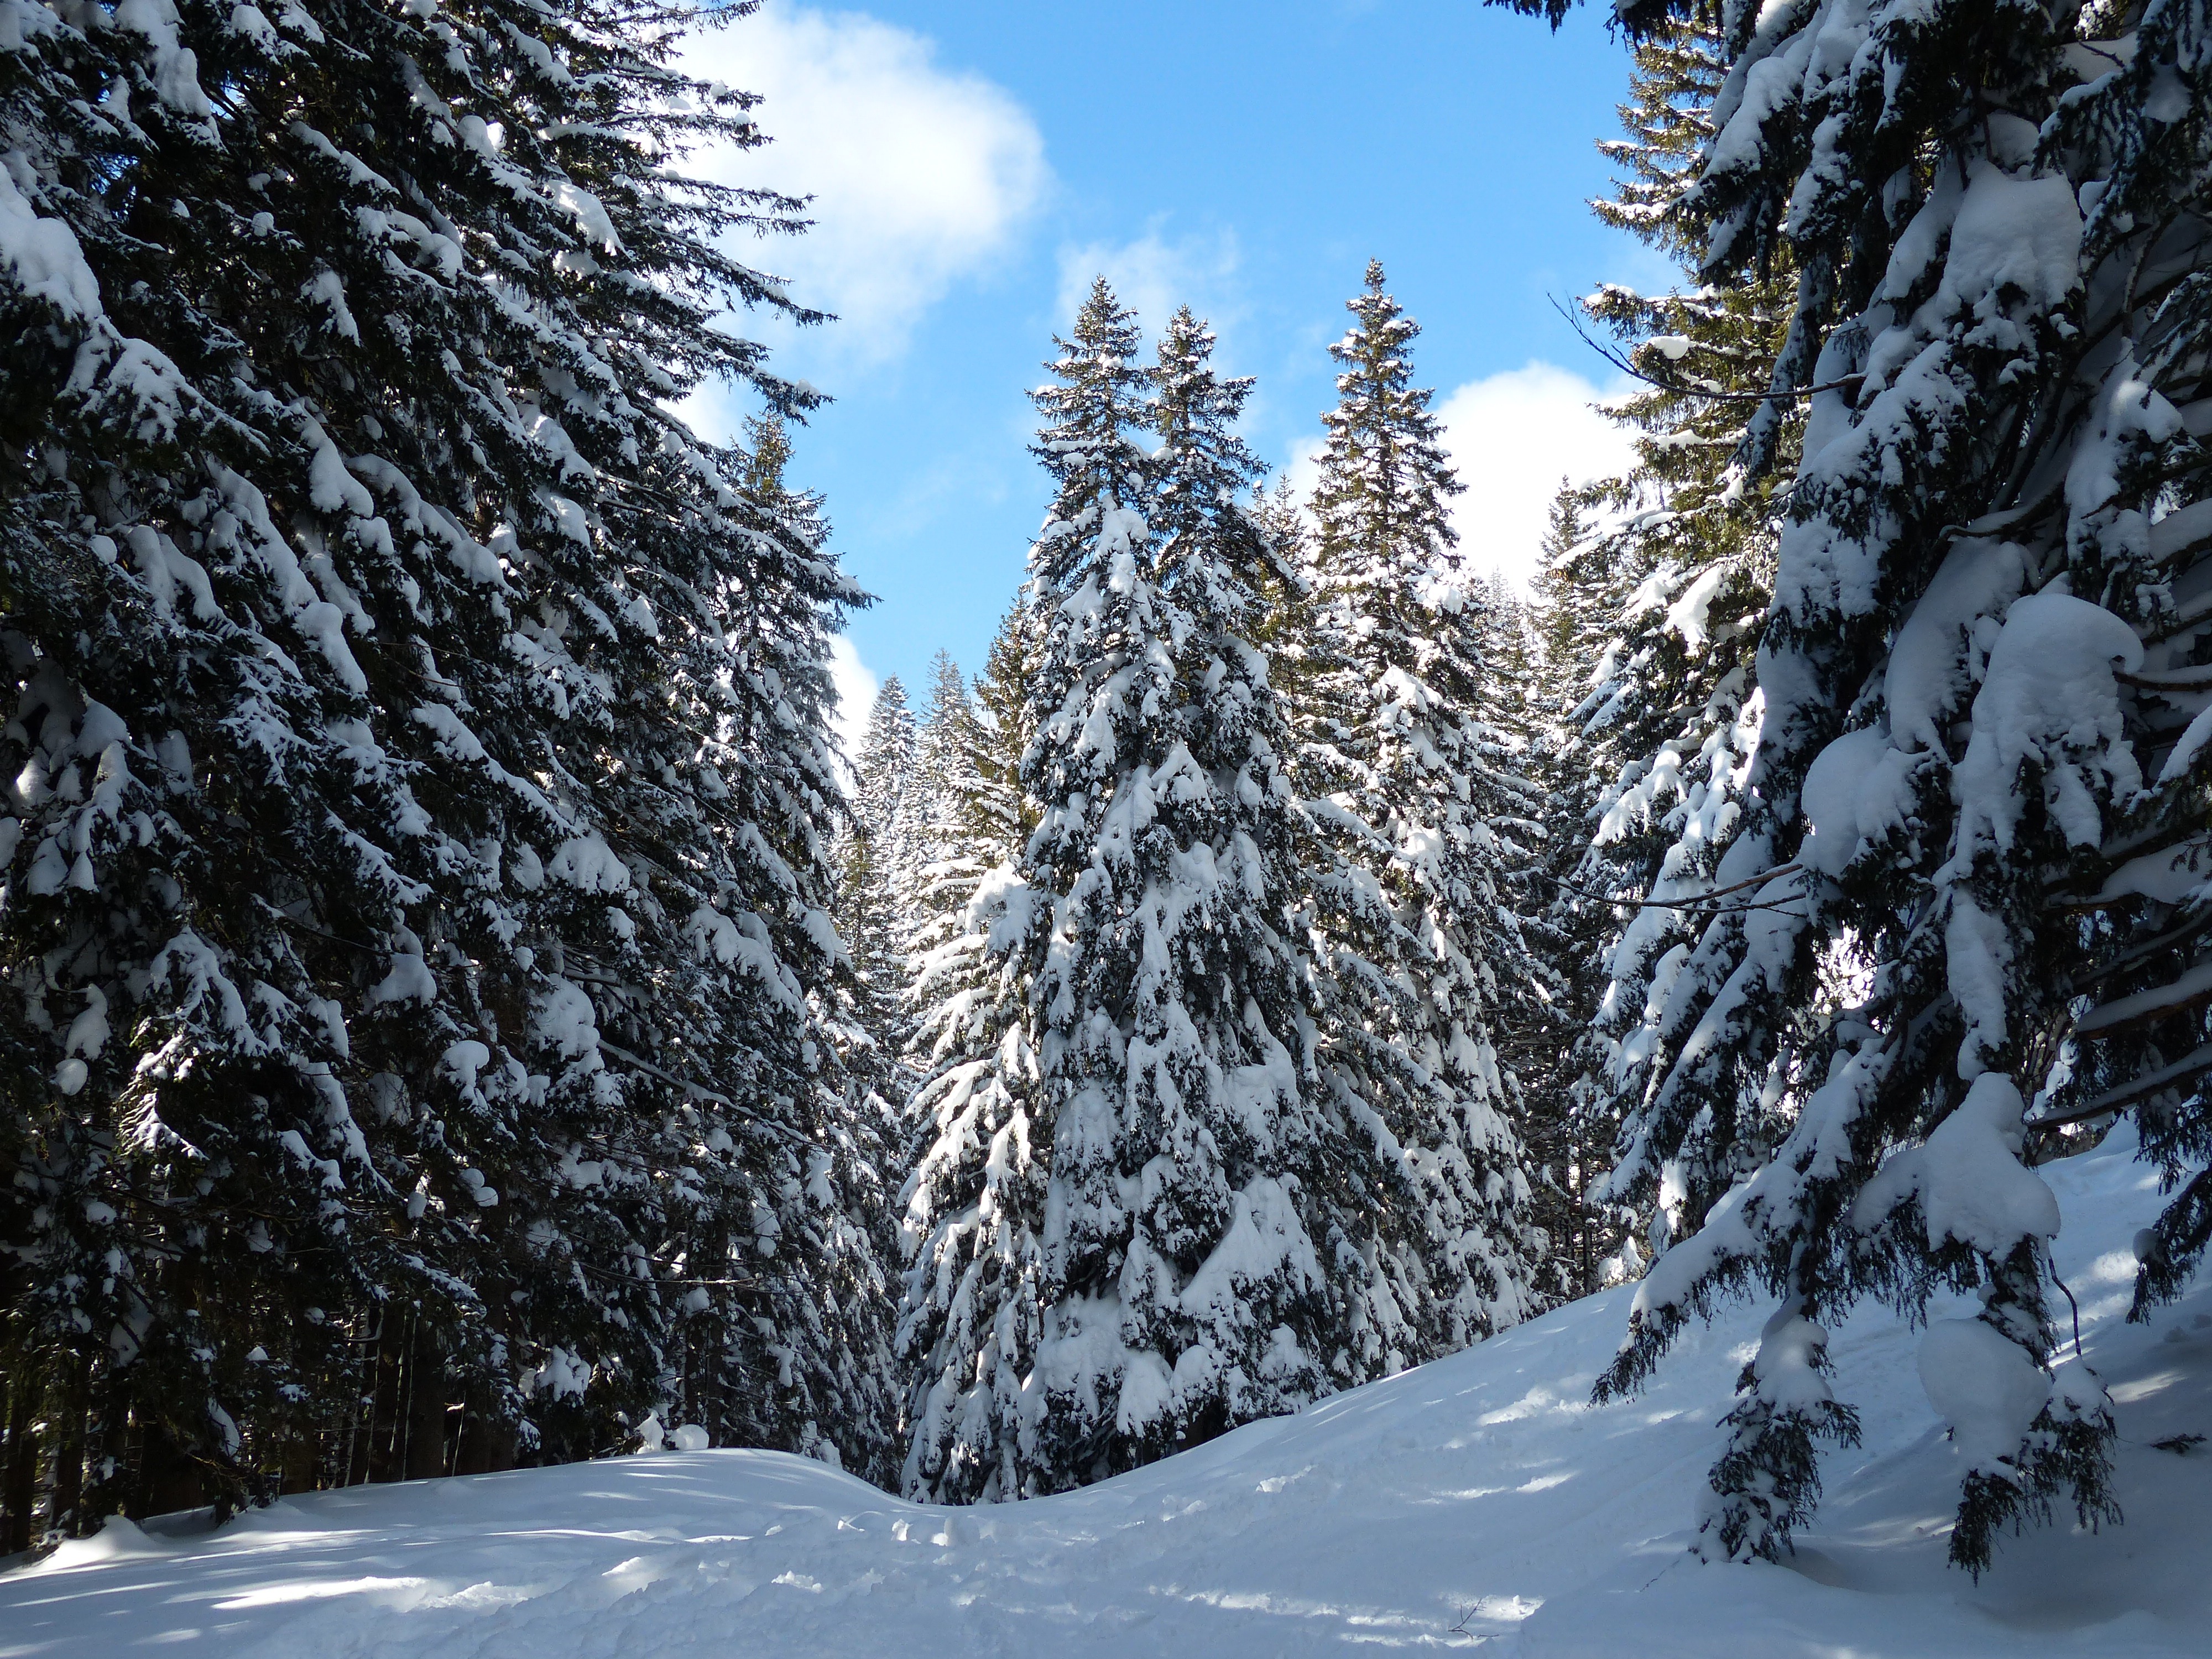
landscape, tree, forest, mountain, snow, cold, winter, sky, mountain range, weather, snowy, snowshoe, fir, season, ridge, trees, spruce, footwear, winter dream, wintry, winter magic, firs, piste, nice weather, winter forest, snow magic, woody plant, geological phenomenon